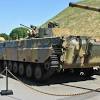
Label: BMP